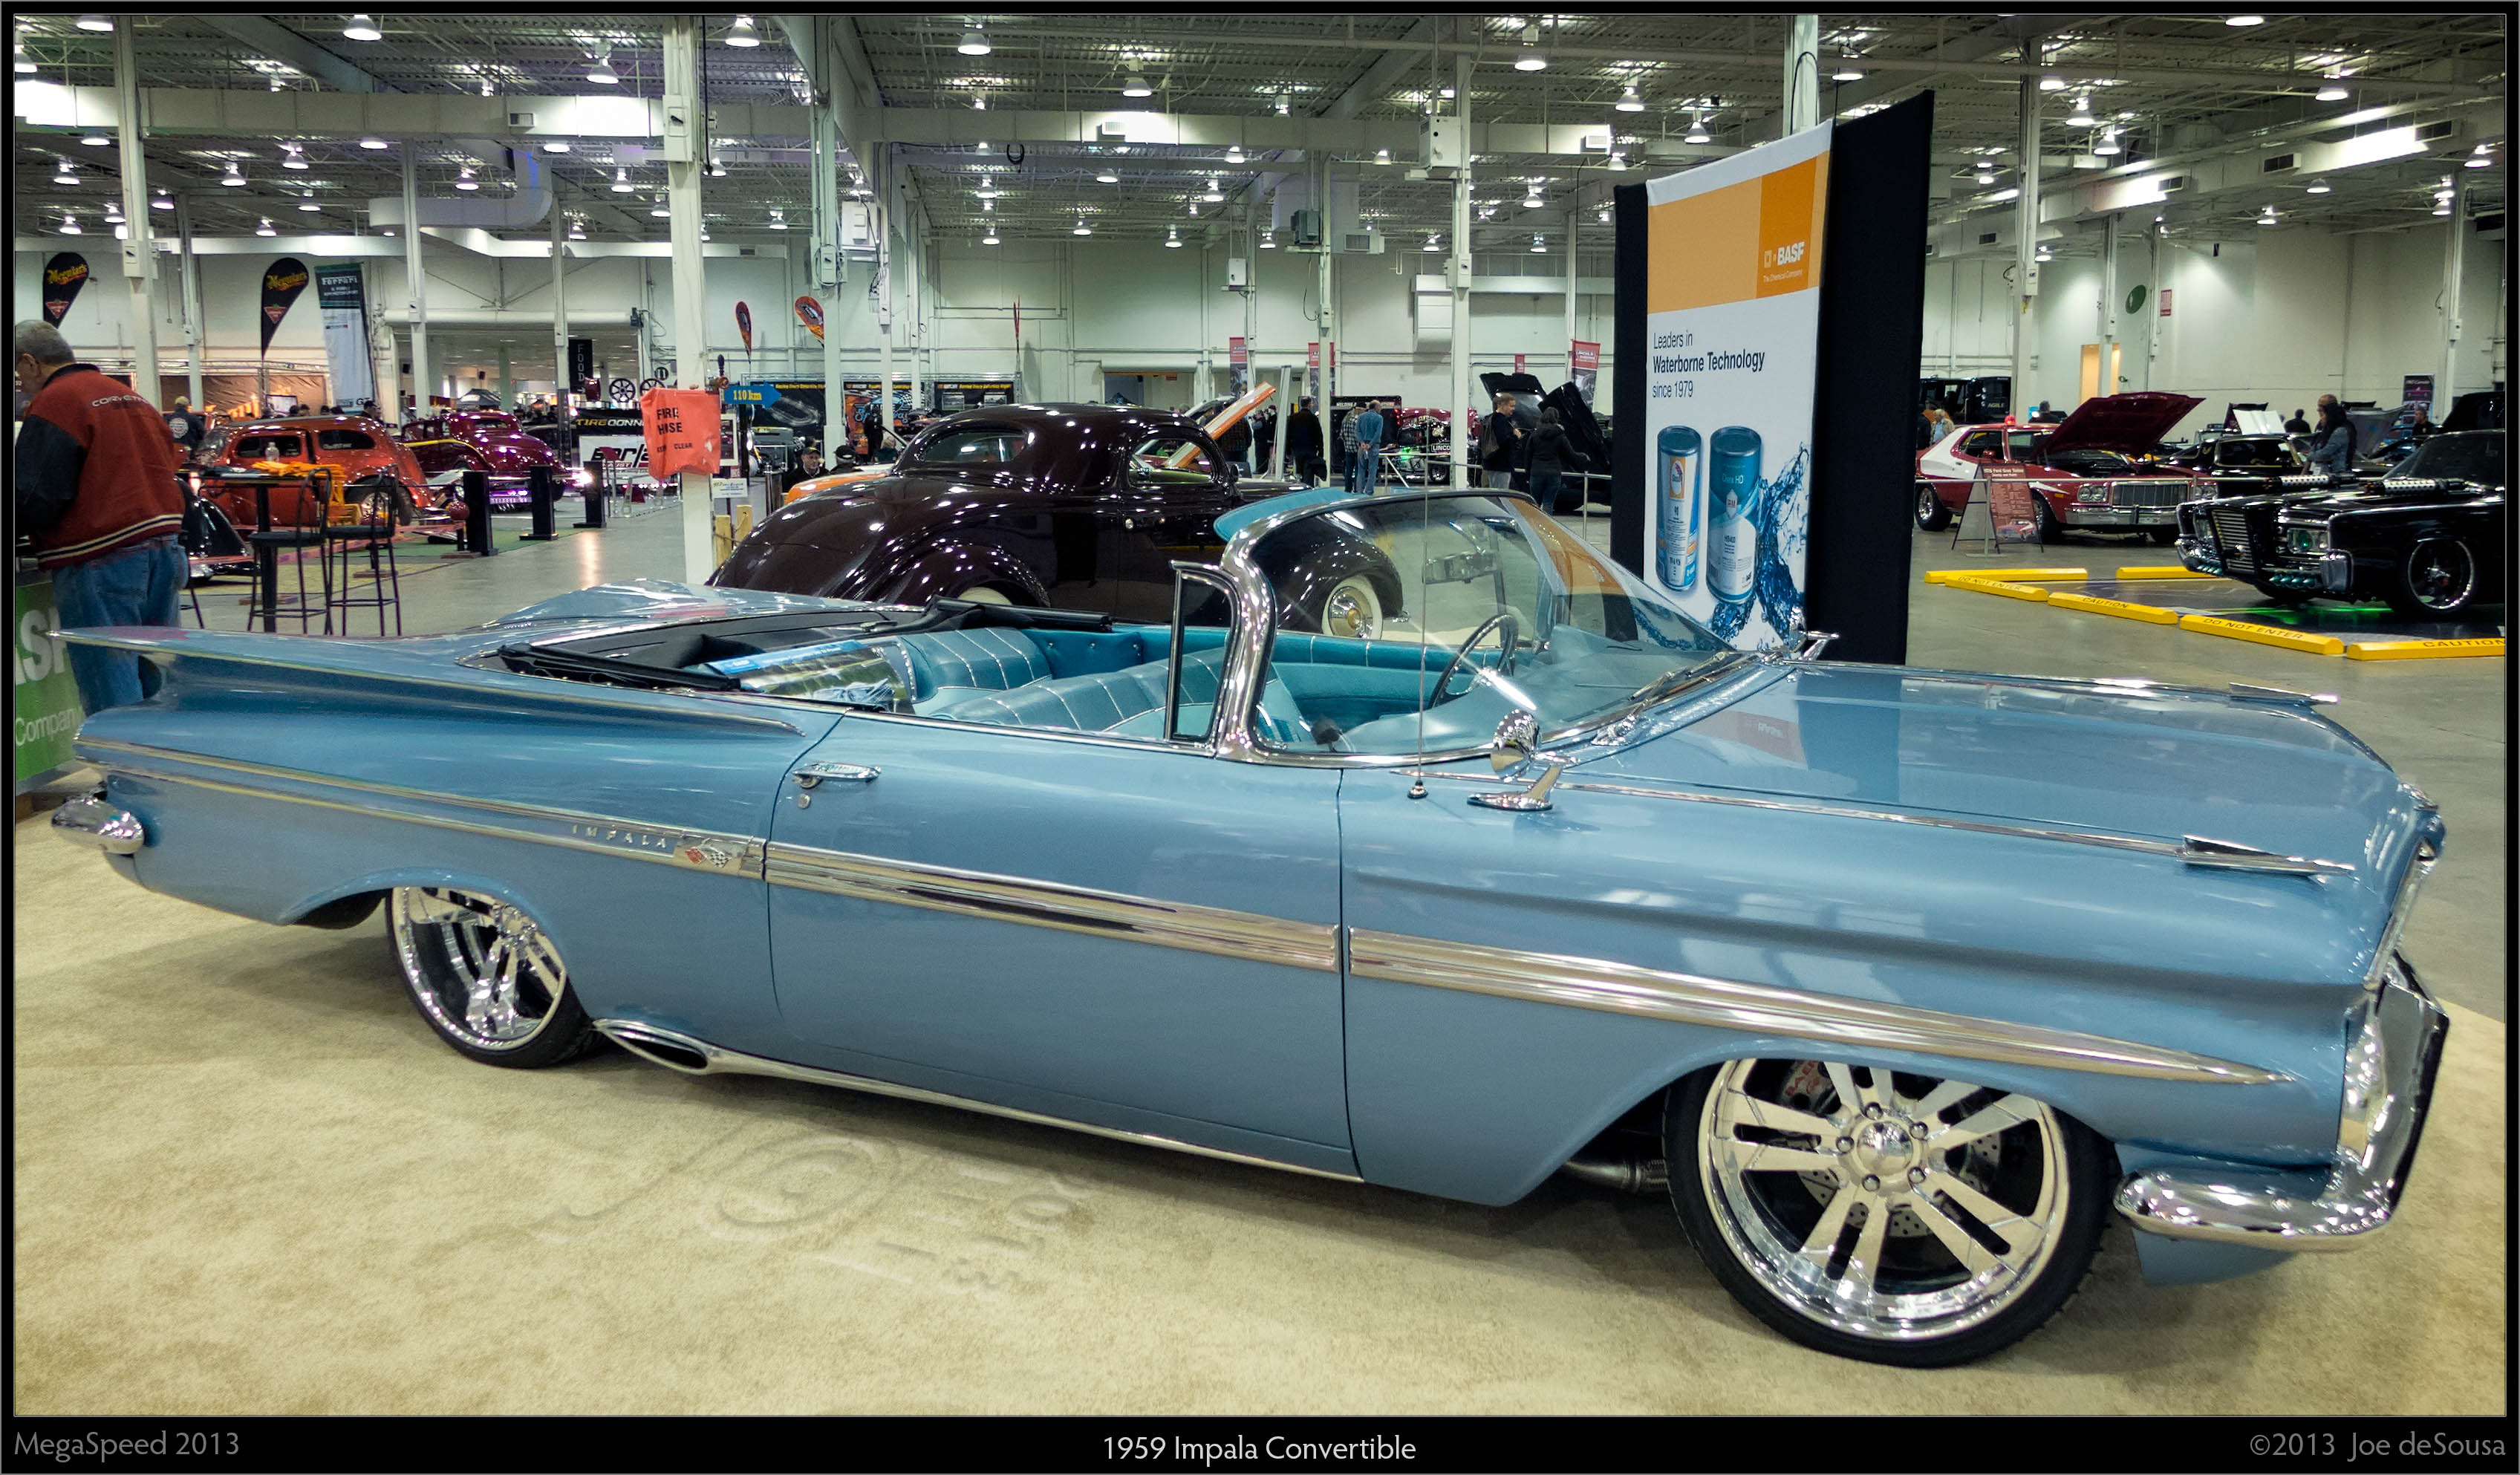
car, vehicle, show, motor vehicle, power, 2013, canada, sedan, mississauga, ontario, chevrolet, convertible, lumix, panasonic, dmc, lx7, panasoniclumixdmclx7, custom, megaspeed, impala, coupe, tri, 1959, 348, antique car, auto show, land vehicle, automobile make, automotive exterior, automotive design, luxury vehicle, full size car, chevrolet bel air, custom car